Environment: real
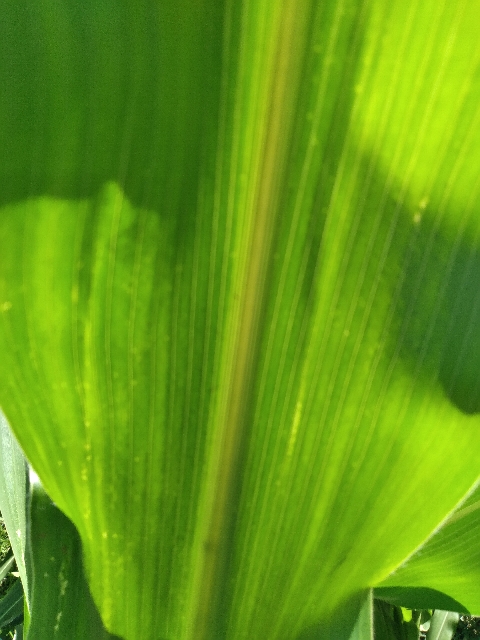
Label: lethal_necrosis